Presidency of Dilma Rousseff

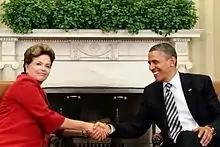
Dilma and Obama at a meeting in Washington, 9 April 2012

In April 2011, Dilma travelled to China to expand business in the country, allowing for the production of Embraer aircraft, as well as gaining unprecedented approval for the export of pork, with the licencing of three meatpacking plants. In all, more than 20 commercial agreements were signed, with Huawei announcing investments of US$350 million in Brazil. On a brief visit to Uruguay in May 2011, she and José Mujica signed agreements involving nano, IT and biotechnology, and established projects for the installation of a 500-kilowatt transmission line between San Carlos in Uruguay and Candiota in Brazil, as well as the adoption by the Uruguayan government of the Japanese-Brazilian digital TV standard.